Massaciuccoli

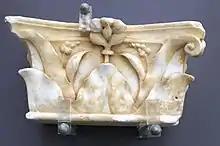
villa dei Venulei detail

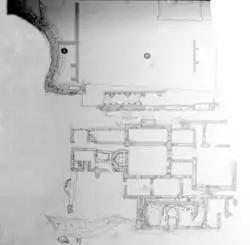
Plan of baths

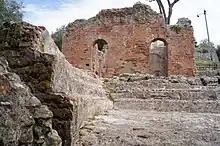
large sauna or hot bath

To travellers on the coast below, the massive villa on the slopes of Mt. Aquilata must have been imposing, dominating the surrounding area. The villa, in a spectuclar setting and scenically integrated in the landscape, reflected the owner's eminent status and displayed his wealth and power. A massive elliptical wall on the north side confirmed the prominence of the building and supported the upper terrace on which the church of S. Lorenzo now stands. In the 1st and 2nd centuries, this area was occupied by the residential and service areas of the villa of which little remains today. In the square in front of the church there must have been the "castellum acquae", the main reservoir for the water that fed the nymphaeum placed halfway between the two terraces and the thermal baths on the lower terrace.